Mexican Museum (San Francisco)

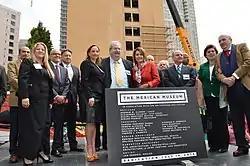
Speaker Pelosi at the museum groundbreaking ceremony, 2016.

The Mexican Museum (or El Museo Mexicano) is a museum created to exhibit the aesthetic expression of the Latino, Chicano, Mexican, and Mexican-American people, located in San Francisco, California, United States. As of 2022, their exhibition space was permanently closed at Fort Mason Center; and they are still in the process of moving to a new space at 706 Mission Street in Yerba Buena Gardens.